Steppe bison

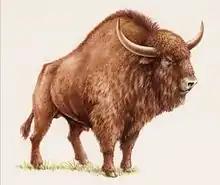
Life restoration

Resembling the modern bison species, especially the American wood bison ("Bison bison athabascae"), adult bull steppe bison could likely reach over tall at the withers, and over in weight. The steppe bison is also anatomically similar to the European bison ("Bison bonasus"), to the point of difficulty distinguishing between the two when complete skeletons are unavailable. Like living bison species, the steppe bison had a hump on its back immediately above its front legs.